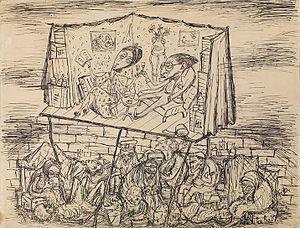
Theresienstadt. Ein Dokumentarfilm aus dem jüdischen Siedlungsgebiet, également connu sous le titre apocryphe Der Führer schenkt den Juden eine Stadt, est un film de propagande nazie en noir et blanc sonore réalisé en 1944 par Kurt Gerron sur ordre des autorités nazies et achevé en 1945 par Karel Pečený. Considéré comme le comble du cynisme et l'exemple le plus pernicieux du cinéma nazi, il s'agit du second film nazi, et le plus notable, à prendre pour sujet le camp de concentration de Theresienstadt, le seul camp sur lequel les nazis aient choisi de montrer un film, après l'avoir « embelli » en vue de la visite d'une délégation internationale de la Croix-Rouge. Ce second film est également le seul film sonore existant sur les camps, cette situation unique conduisant H.G. Adler à attribuer à Theresienstadt le surnom de Hollywood des camps de concentration. Le film est réputé perdu dans sa version intégrale, seuls quelques fragments subsistent.